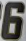
Number: 6